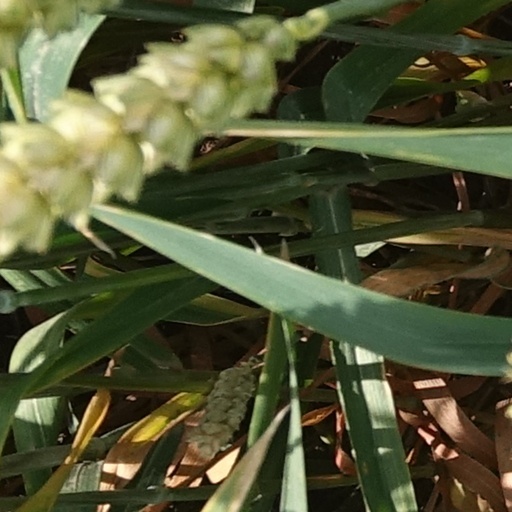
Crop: wheat